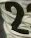
Number: 2